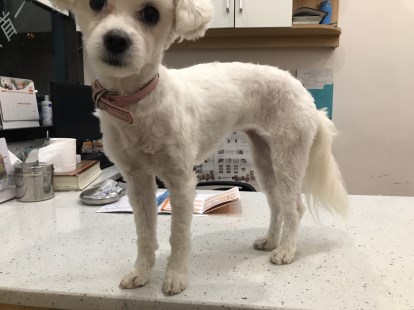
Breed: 3083-n000117-Bichon_Frise